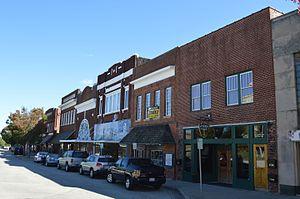
La ville de Roxboro est le siège du comté de Person, situé en Caroline du Nord, aux États-Unis.